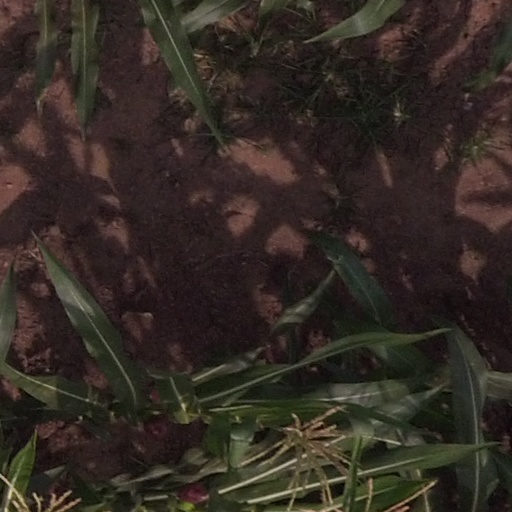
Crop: maize; corn